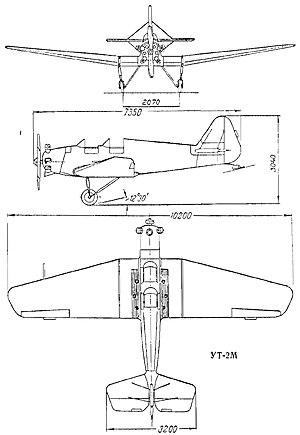
Le Yakovlev UT-2 est un avion-école et de sport monomoteur avec des ailes en bois entoilé. Développé en 1935, il servit d'avion-école pour l'armée de l'air soviétique pendant la Seconde Guerre mondiale, ensuite il servit dans différents aéroclubs soviétiques. Si besoin il pouvait être équipé de flotteurs.